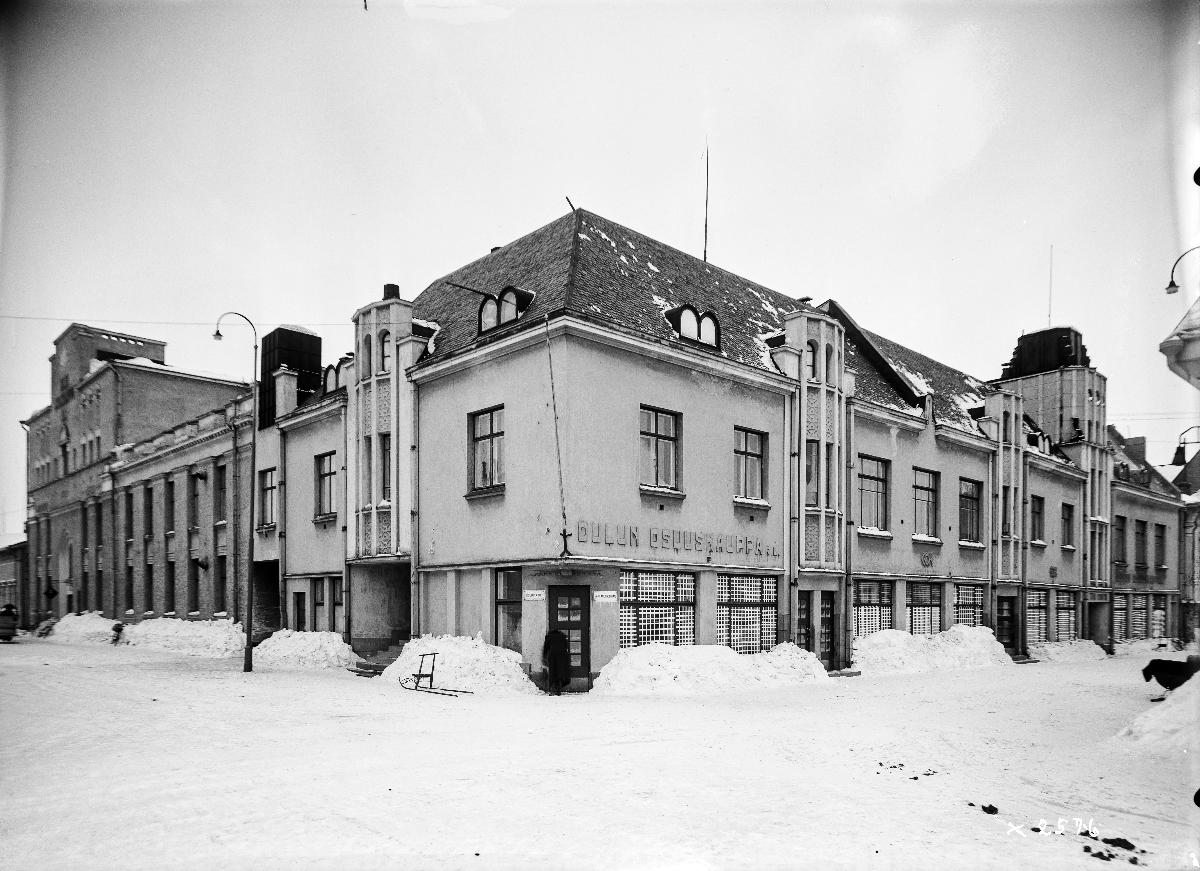
Ikkunasuojaukset Oulun Osuuskaupan talossa
Protected windows in a building
sisällön kuvaus: Ikkunapaperiristikoilla vahvistettuja ja lumivalleilla suojattuja ikkunoita Oulun Osuuskaupan talossa Koulukadun ja Pakkahuoneenkadun kulmassa Oulussa todennäköisesti tammikuussa 1940. content description: Protected windows in Oulu, Finland, presumably in January 1940.
Vuosi: 1940
Paikka: Suomi, Pohjois-Pohjanmaa, Oulu
Aiheet: ulkokuva; talvisota; sota-aika; Oulun Osuuskauppa; OOK; osuusliikkeet; liikerakennukset; suojaus; ikkunalasi; ikkunat; Winter War; wartime; cooperative retail societies; business buildings; shielding; window glass; windows; vinterkriget; krigstid; andelsaffärer; affärsbyggnader; skydd (åtgärder); fönster